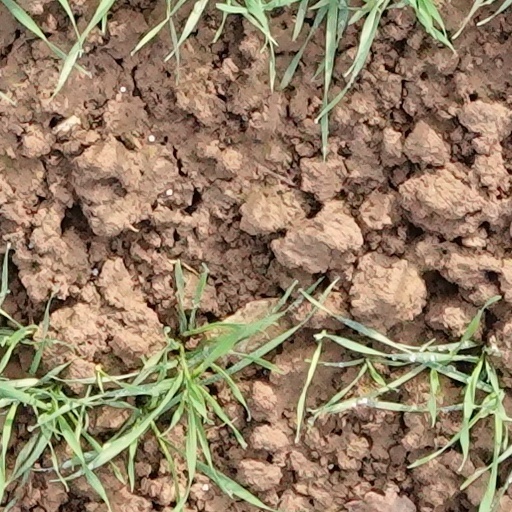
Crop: wheat